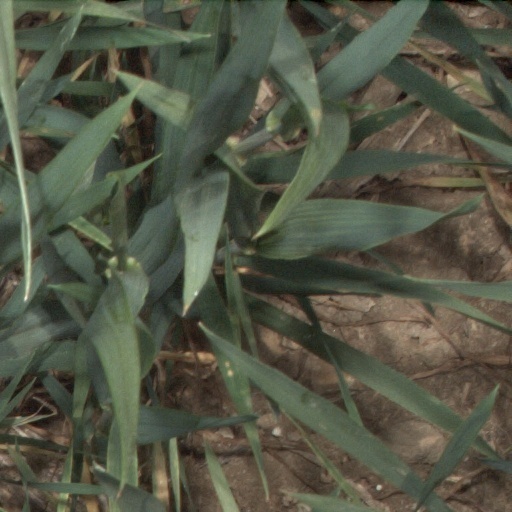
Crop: wheat